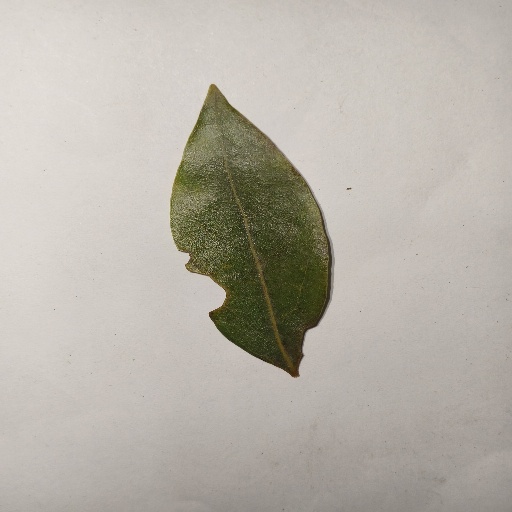
Species: Camphor
Leaf condition: Shot Hole